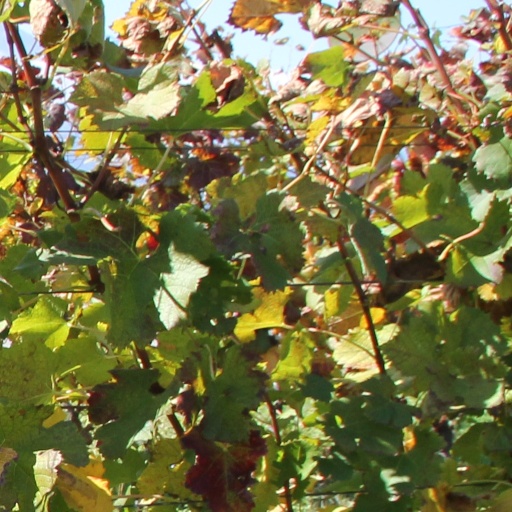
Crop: grape